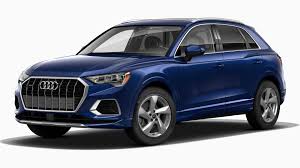
Label: noambulance